St. Mary's Technical Campus Kolkata

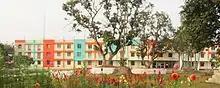
B.Tech Building of St. Mary's Technical Campus Kolkata

Other than this, SMTCK offers internet connectivity at its browsing center, has six computer labs with high speed internet and an AutoCAD lab, with Wi-Fi facility, spread across the campus. It has two Seminar hall and also has an Indoor Stadium for cultural activities.